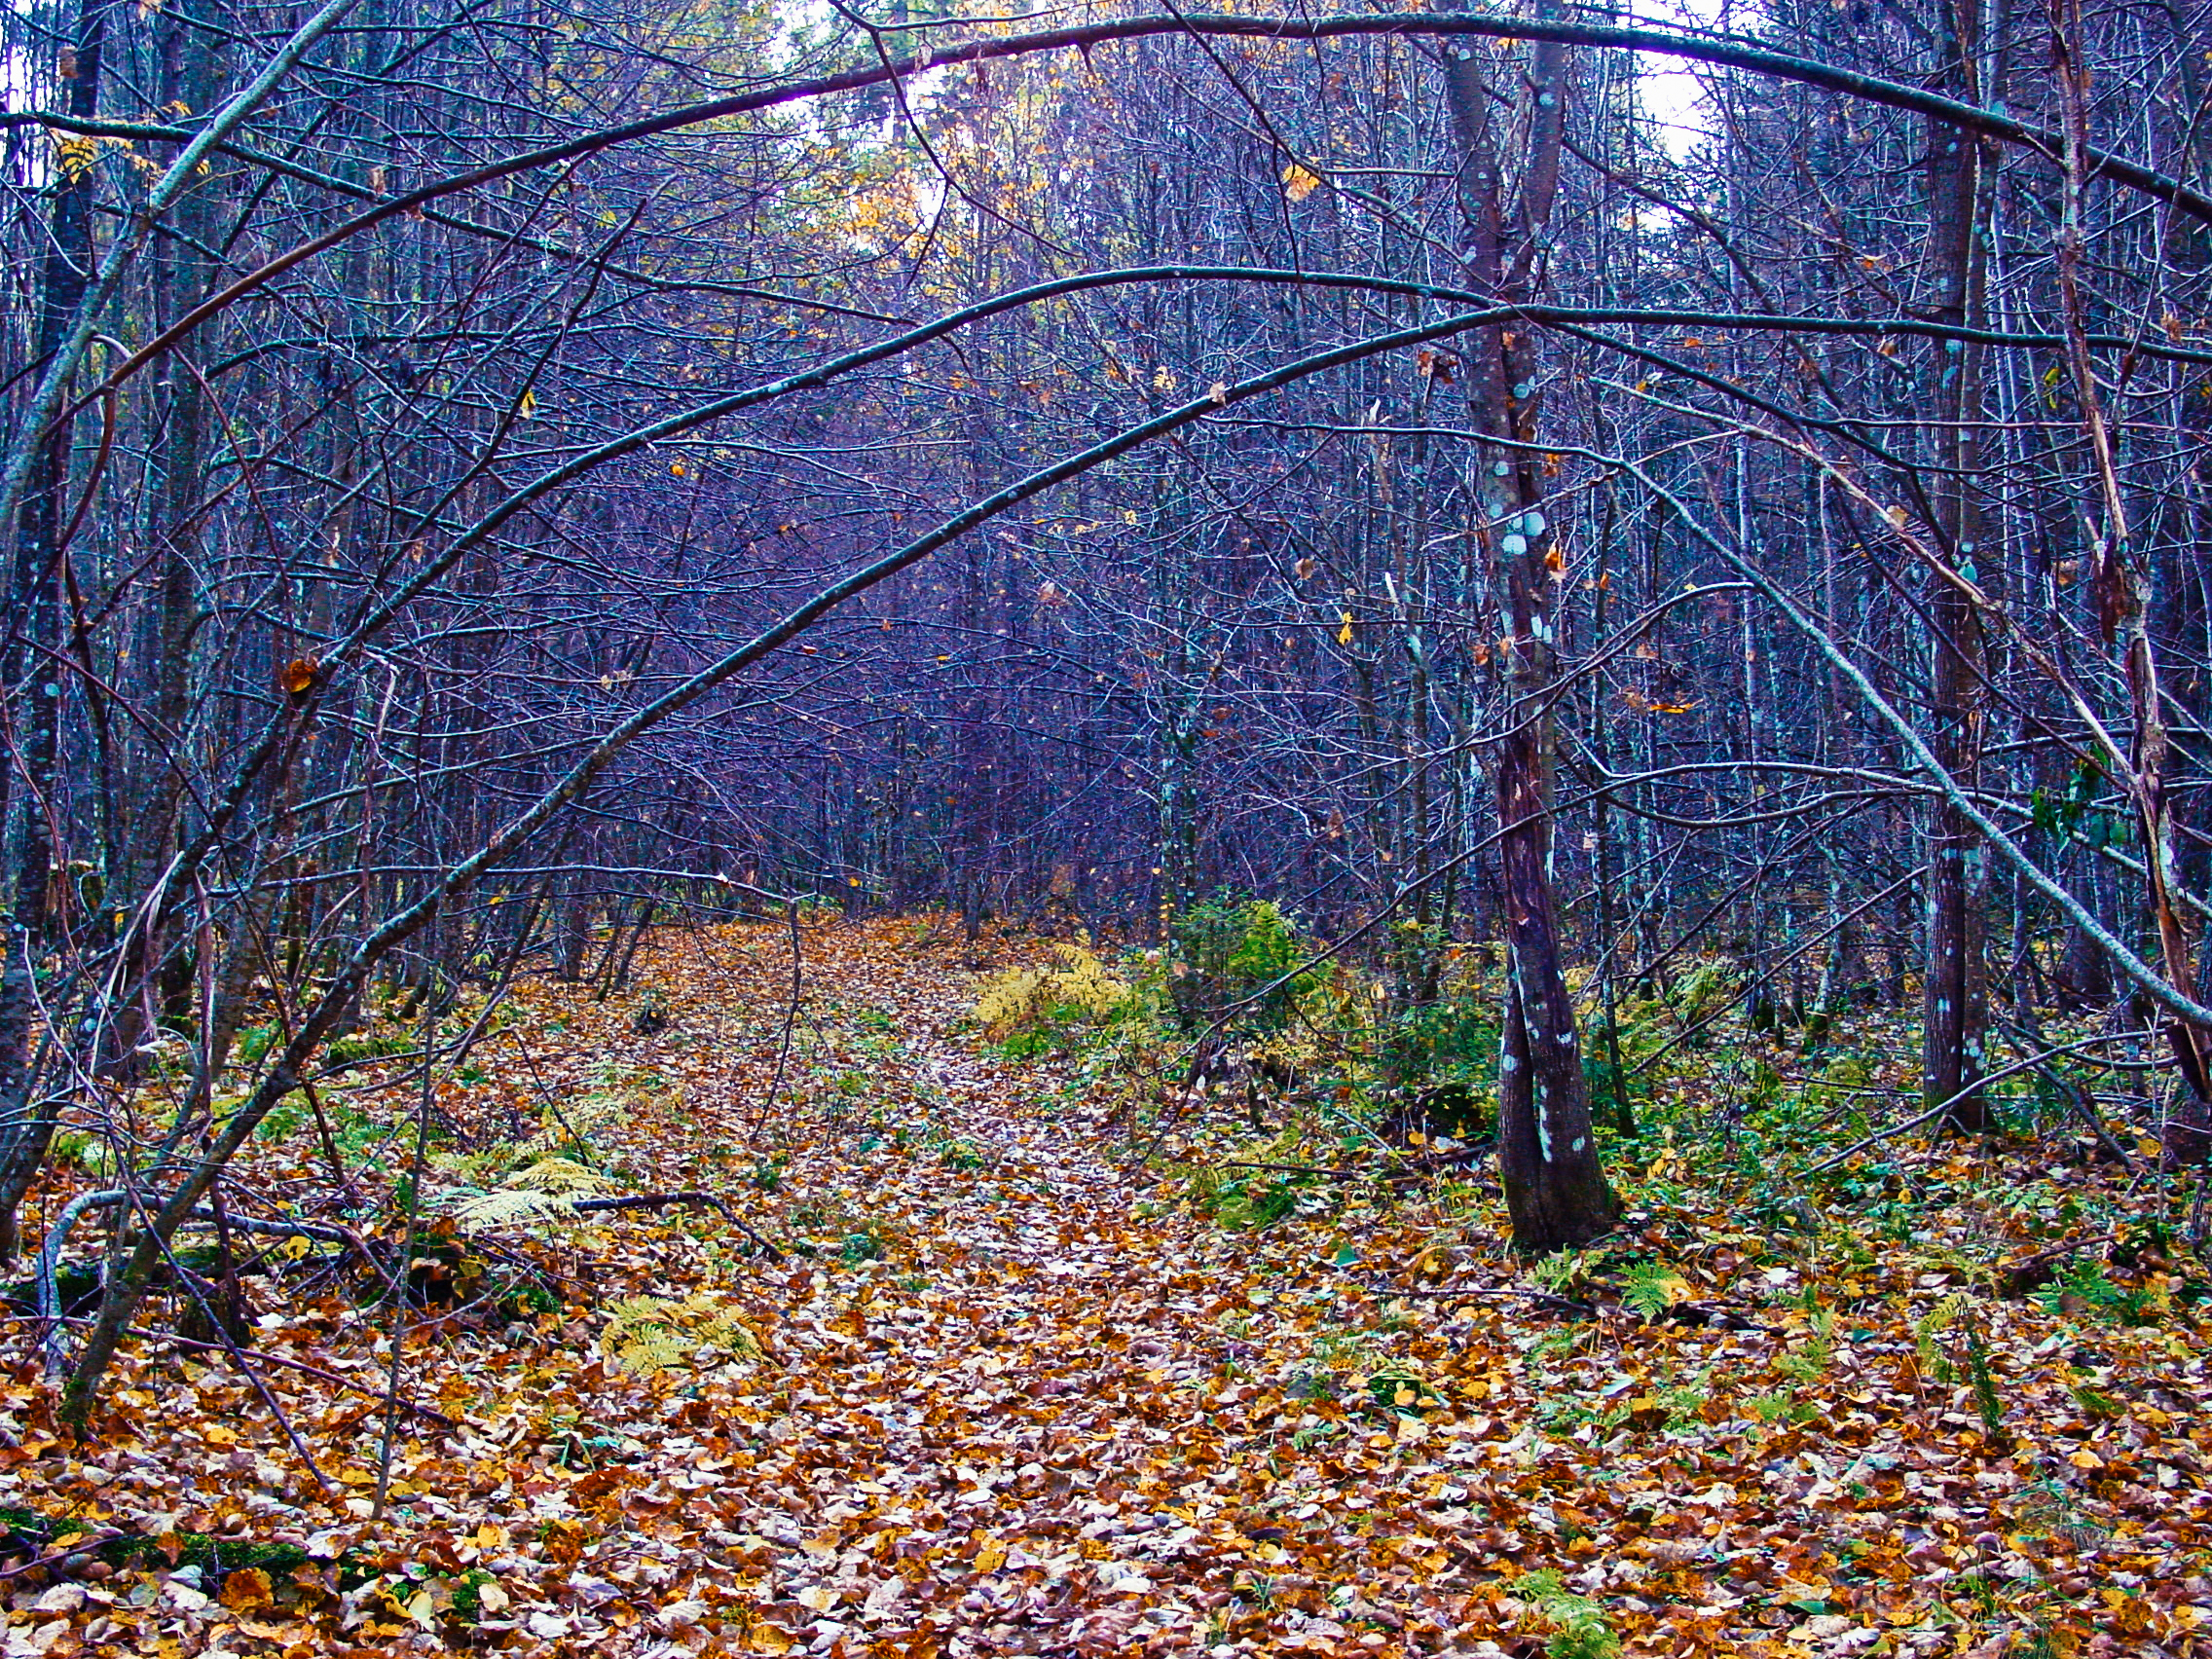
images, plant, nature, leaf, natural landscape, People in nature, branch, twig, tree, biome, deciduous, woody plant, trunk, grass, groundcover, Tints and shades, landscape, forest, woodland, flowering plant, temperate broadleaf and mixed forest, grove, terrestrial plant, Northern hardwood forest, electric blue, wood, autumn, plant stem, old growth forest, tropical and subtropical coniferous forests